Efkan Bekiroğlu

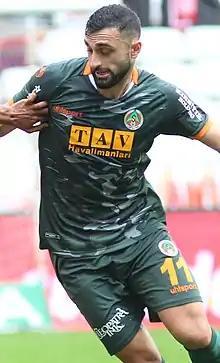

Efkan Bekiroğlu (born 14 September 1995) is a German footballer who plays as a midfielder for Sivasspor on loan from Ankaragücü.